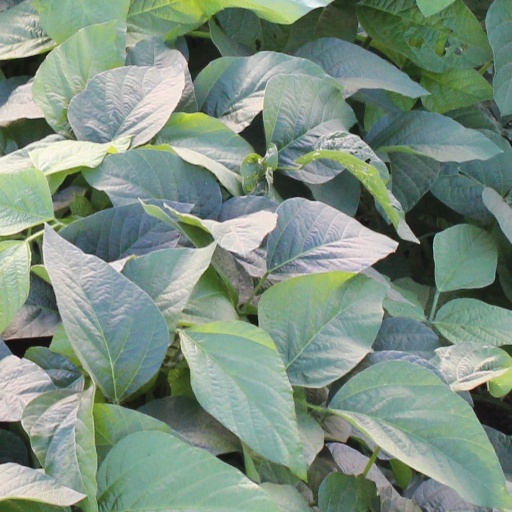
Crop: soybean